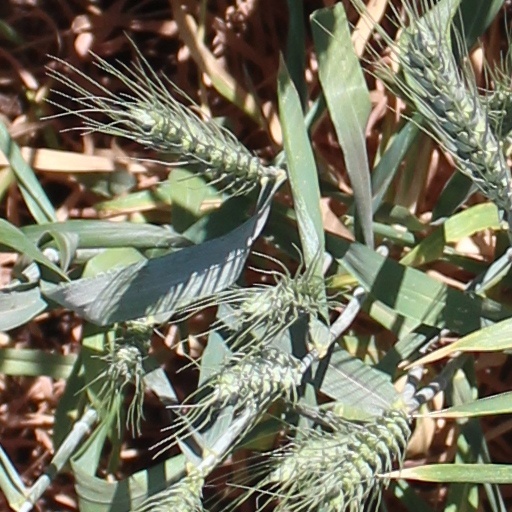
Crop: wheat